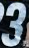
Number: 3